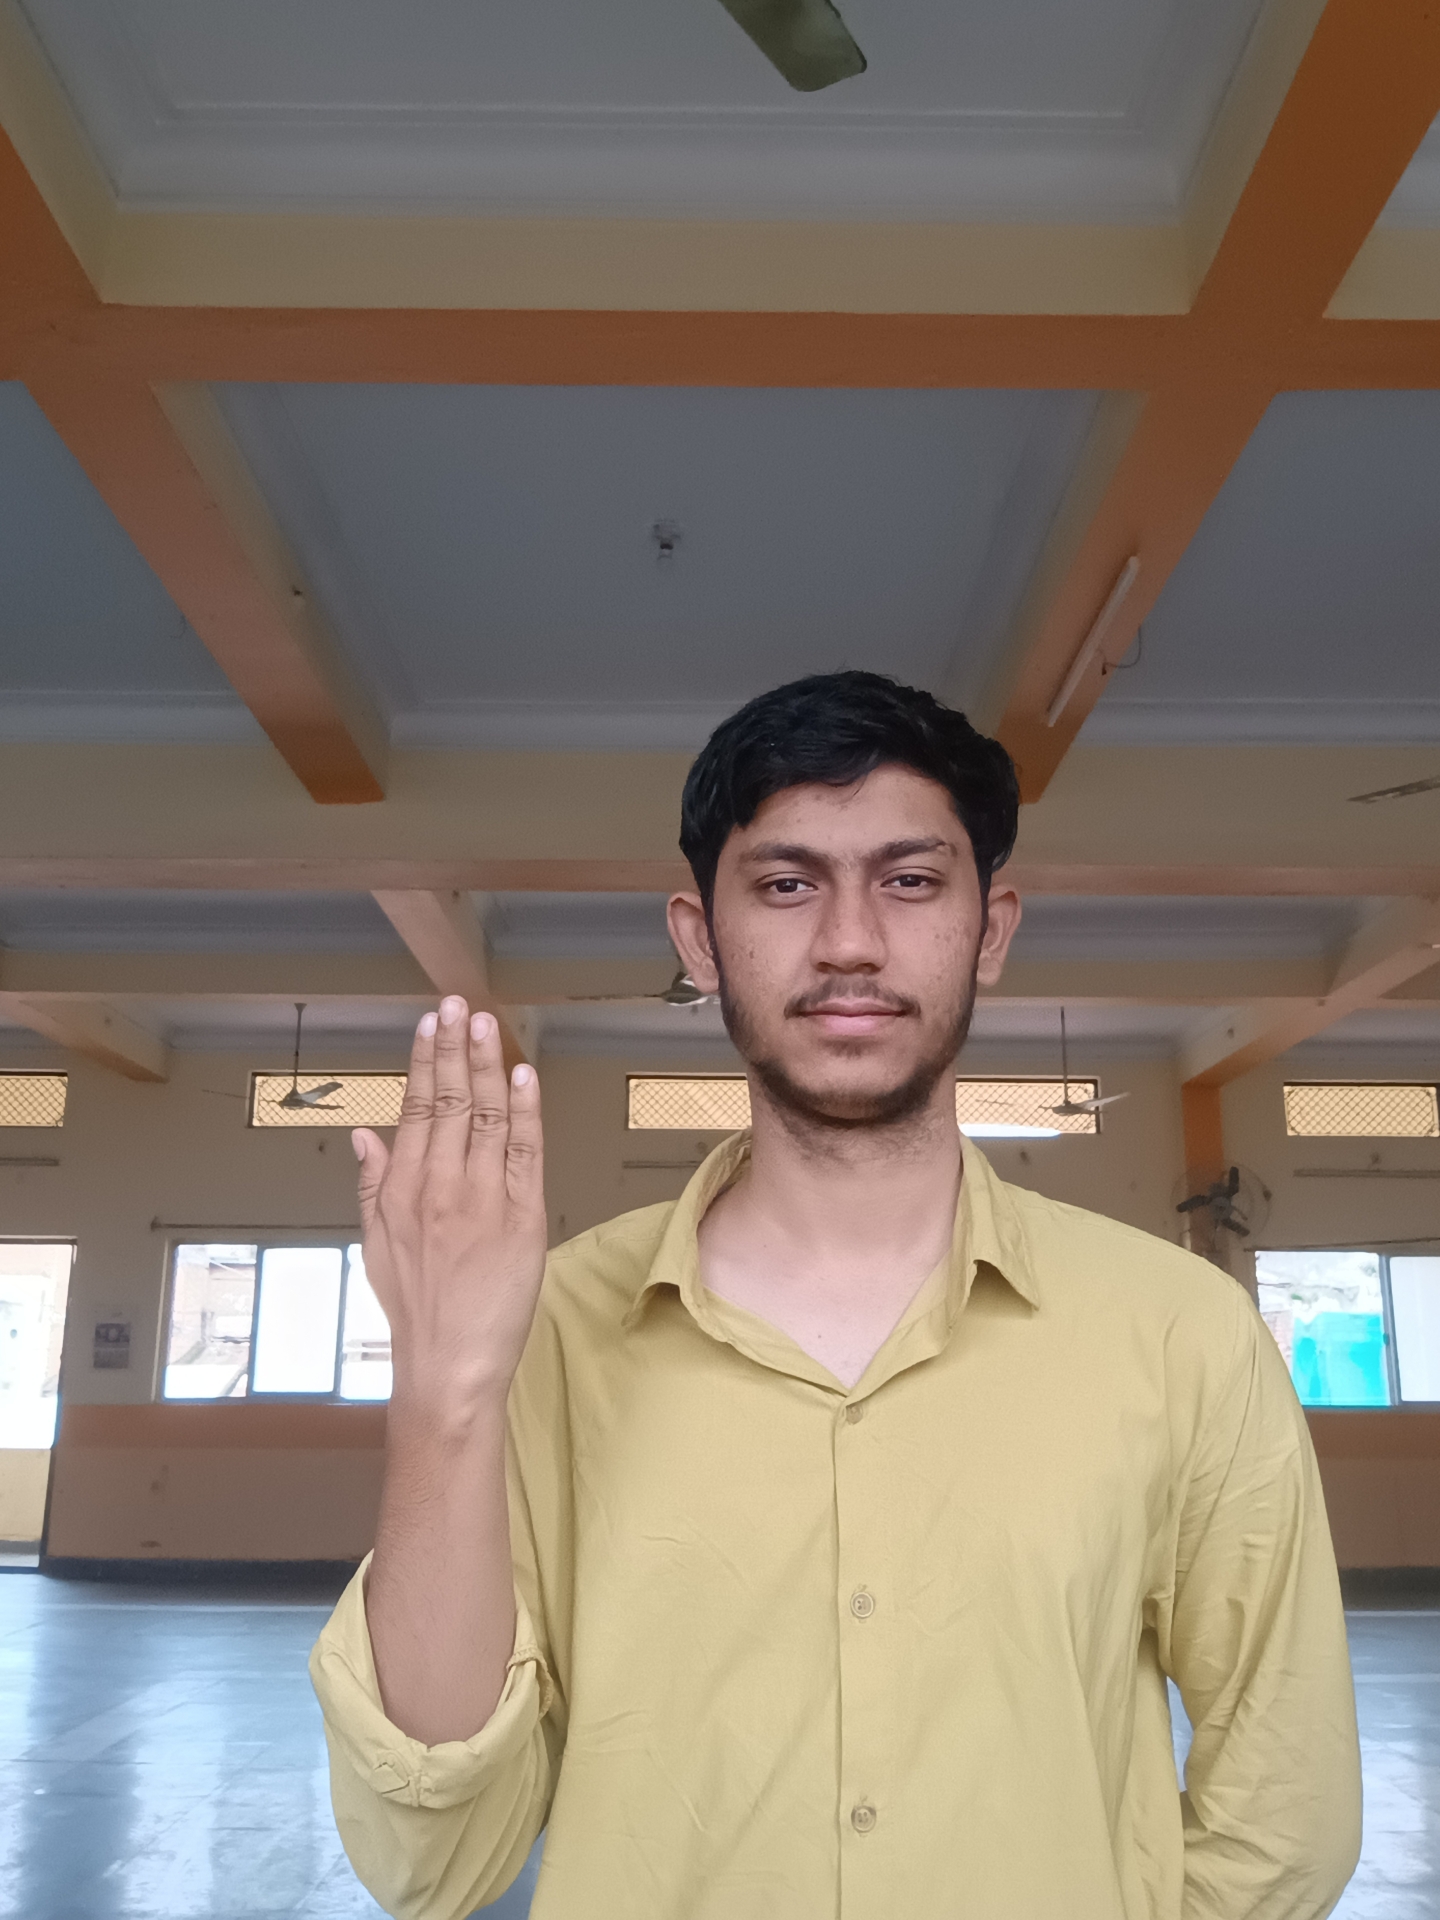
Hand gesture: stop_inverted